E11 European long distance path

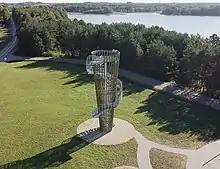
Snaigynas–Veisiejai observation tower, day 52

The Dzūkija landscape was shaped by a glacier more than 10,000 years ago. The Forest Trail passes through a vast, sparsely populated woodland and small villages along forest roads. Features and traditions of Dzūkija ethnographic region have been shaped by the forest. People’s occupation and the traditional lifestyle are linked to the forest. Since ancient times, they have been going to the woods to pick and later sell mushrooms. Hence there is the saying of the people of Dzūkija: "If not mushrooms and berries, the girls of Dzūkija would be naked”. The resort of Druskininkai has evolved thanks to springs of salty natural mineral water. The name of the town originates from the Lithuanian word druska — salt. The town of Merkinė, at the confluence of the Merkys and the Nemunas, is among the oldest settlements in Lithuania. In this region, the Forest Trail passes through Dzūkija National Park.